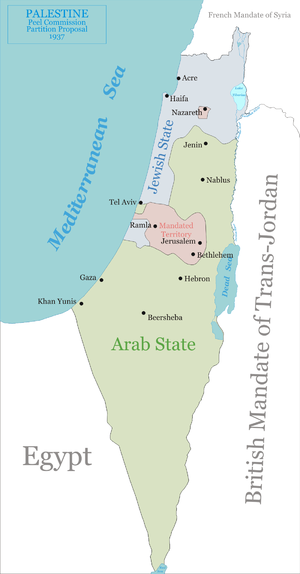
FN's delingsplan for Palæstina / Baggrund
Den britiske Peel kommissions forslag til, hvordan konflikten kunne løses
Den 29. november 1947 stemte De Forenede Nationers Generalforsamling med 33 stemmer for, 13 imod og 10 som undlod at stemme, for en delingsplan, der skulle træde i kraft ved afslutningen på det britiske mandat i Palæstina. Planen blev senere kaldt FN's delingsplan for Palæstina eller FN's hovedforsamlings resolution 181. Planen ville dele Palæstina i to stater, en jødisk og en arabisk.